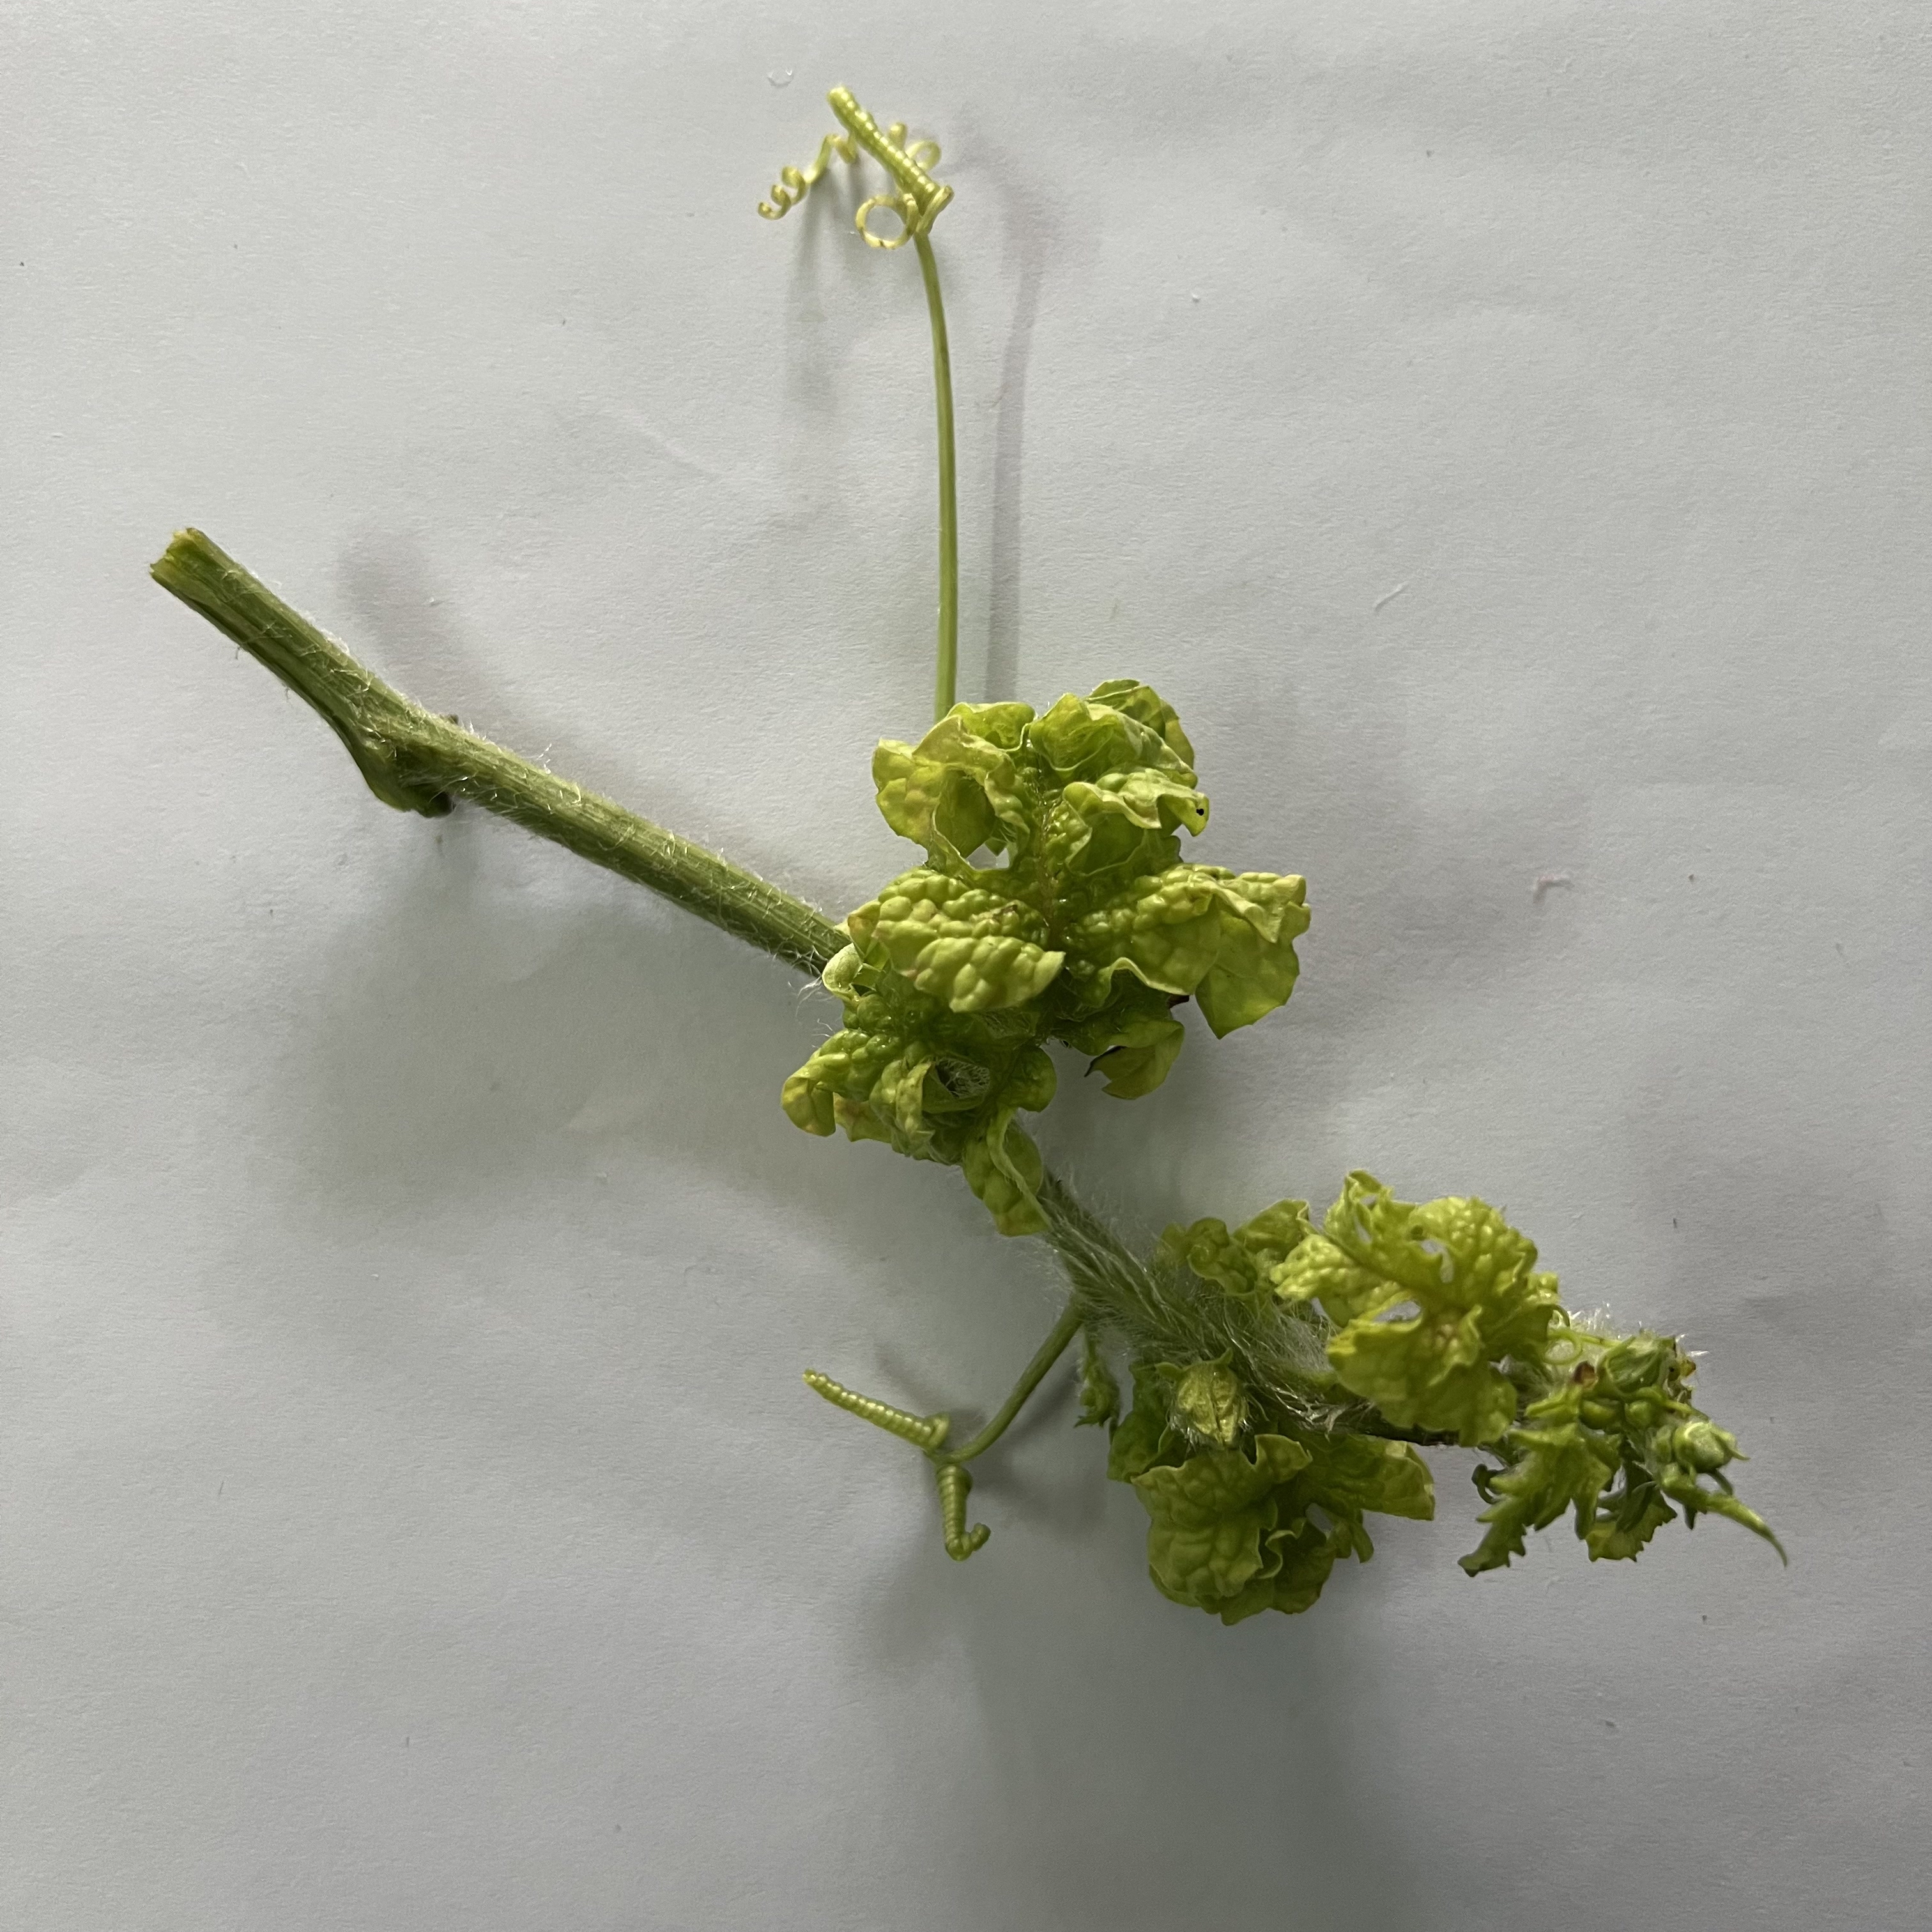
Label: Mosaic_Virus